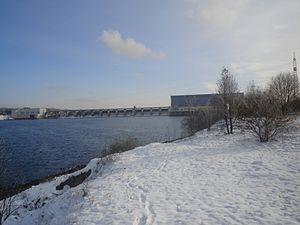
Ķegums est une ville et une municipalité de la région de Vidzeme, en Lettonie.